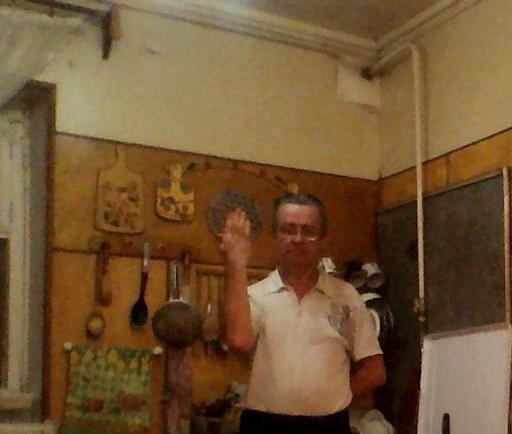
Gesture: stop_inverted